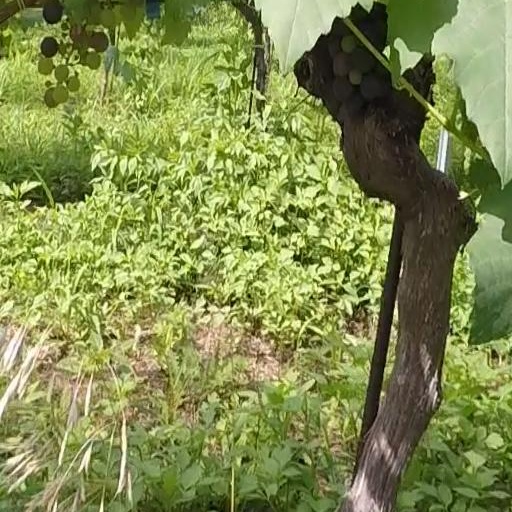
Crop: grape